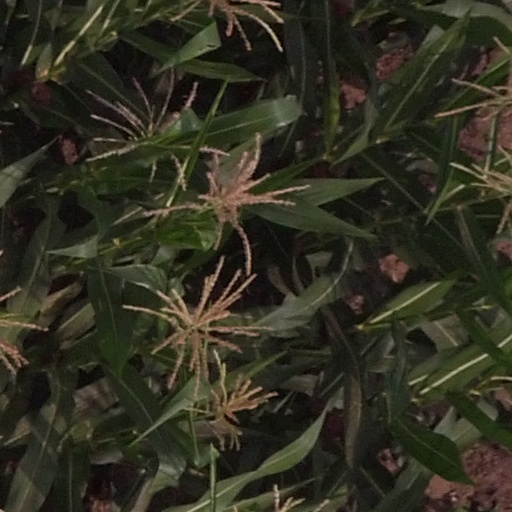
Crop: maize; corn